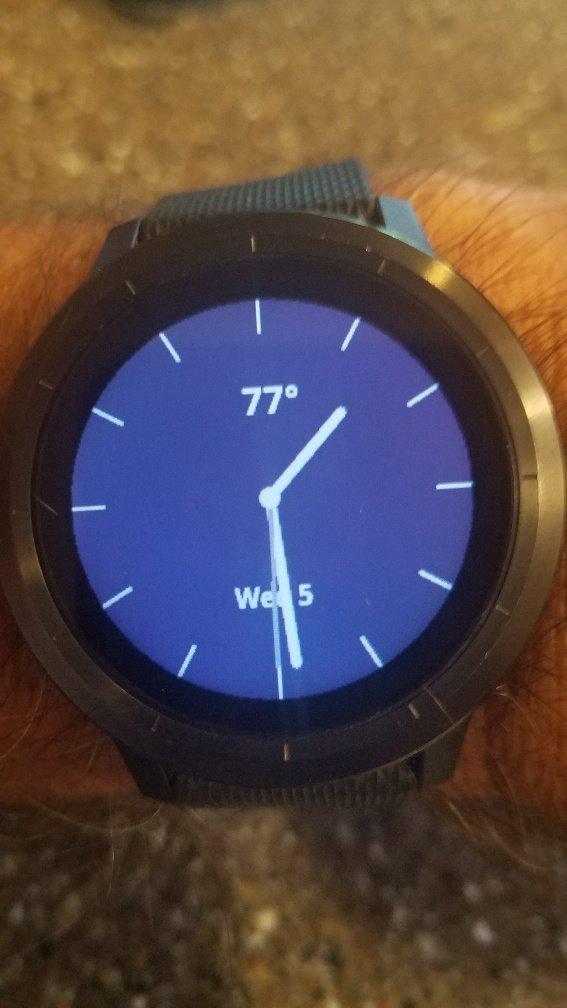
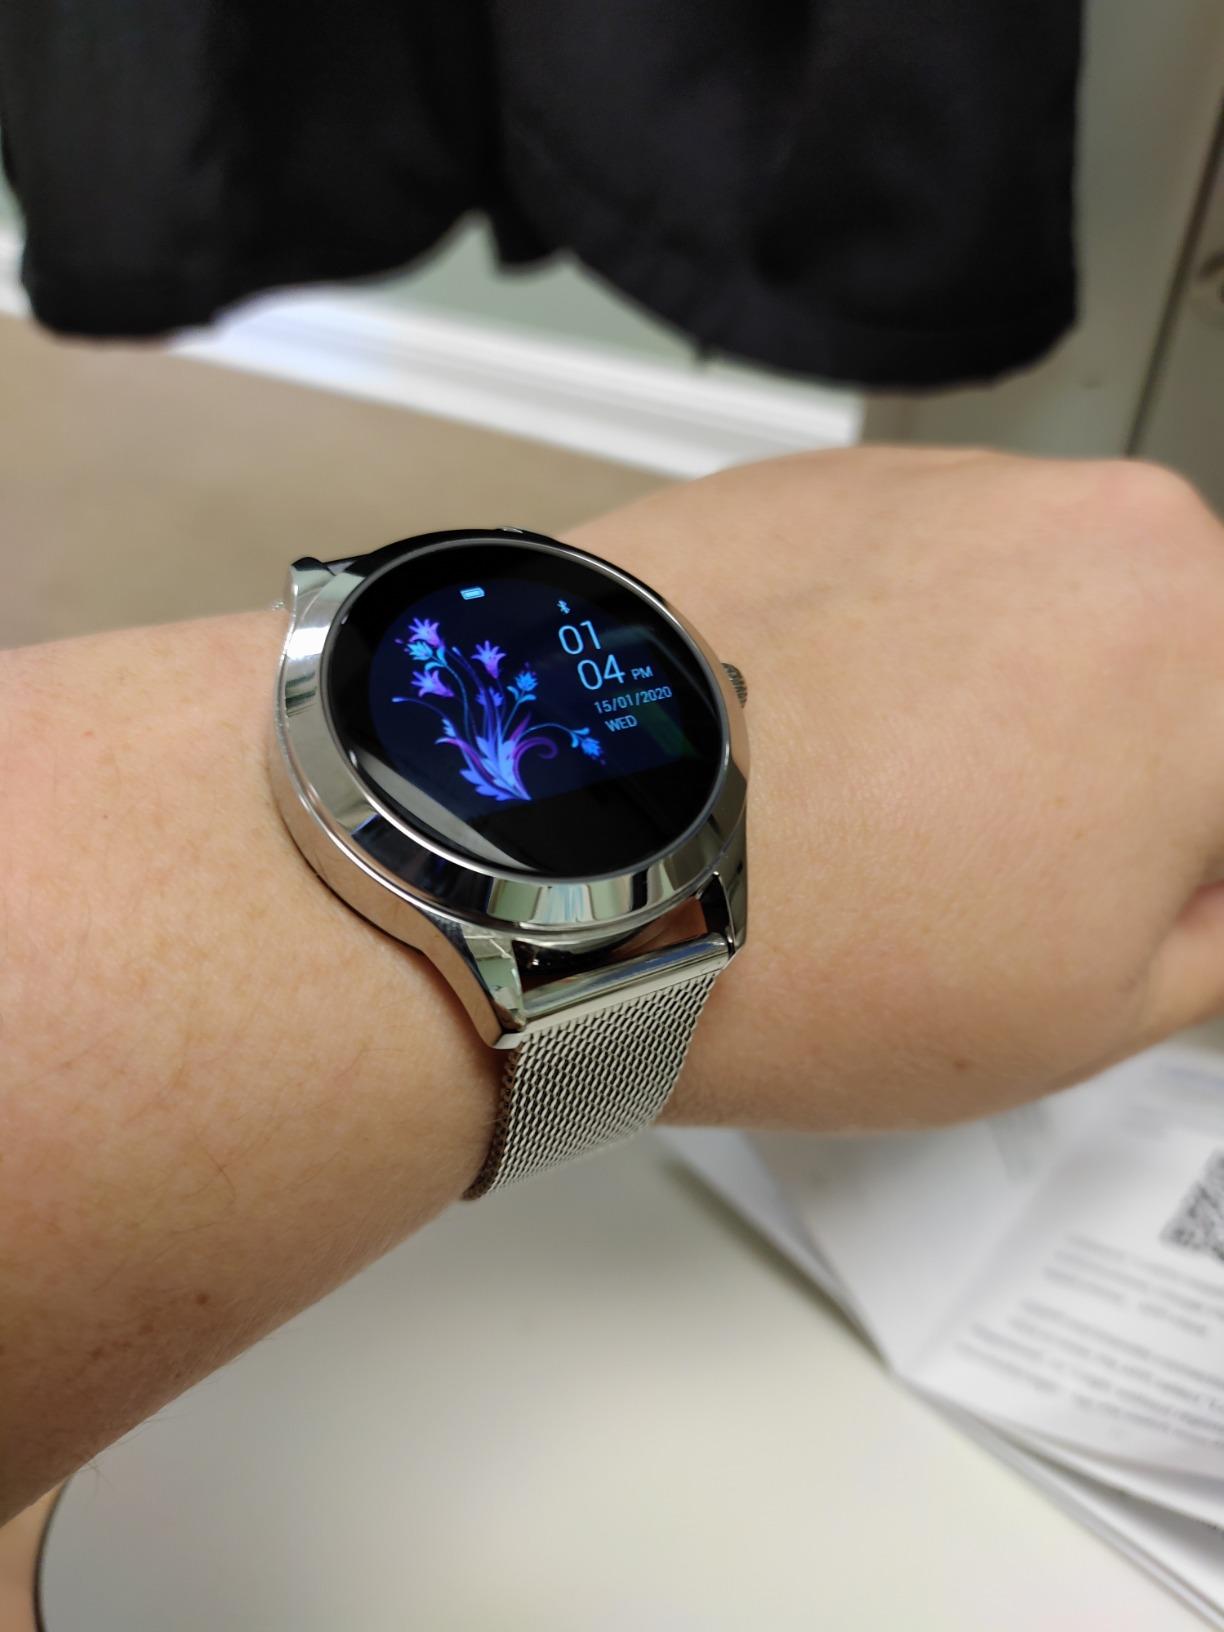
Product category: smartwatch
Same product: no